Elmer H. Fisher

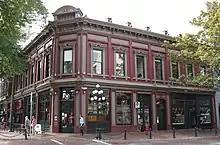
Byrnes Block in Vancouver BC, one of Fisher's earliest extant designs

Fisher claimed he was born in Edinburgh, Scotland, in 1840 and immigrated to Massachusetts at age 17 where he received an architectural apprenticeship in Worcester; this has yet to be substantiated by research and much conflicting information exists, most of it from coming from Fisher himself. In the 1870s he moved west to Minnesota, where he first appeared in the 1874 Minneapolis City Directory as a cabinet maker, the following year as a sash maker for R.P. Russell & Co., and the year after as a moulder for Smith, Parker & Co. He continued his journey west, arriving in Denver, Colorado, around 1880 where after first working as a foreman for a sash & door factory, began trading as an architect as well as a carpenter and builder with partner J.H. Corrin until his departure from that city in 1885.